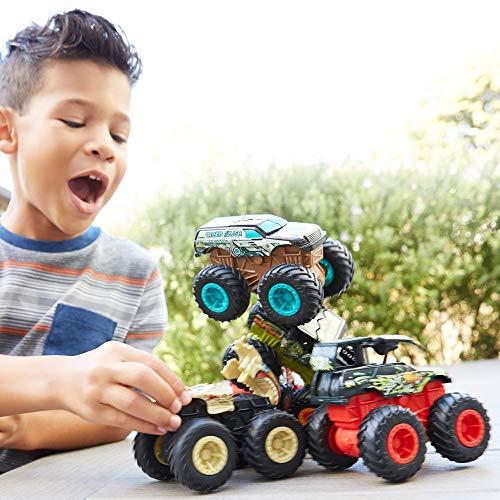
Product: Hot Wheels Monster Trucks 1: 43 Bash-Ups Vehicle [Styles May Vary]
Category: Toys & Games | Play Vehicles
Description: Outrageous assortment of 10 1: 43 scale Hot Wheels Monster trucks with giant wheels and break-apart features.
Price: $8.99
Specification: ProductDimensions:4x6x5inches|ItemWeight:8.5ounces|ShippingWeight:8.5ounces(Viewshippingratesandpolicies)|ASIN:B07GVTK9MD|Itemmodelnumber:GCF94|Manufacturerrecommendedage:36months-6years